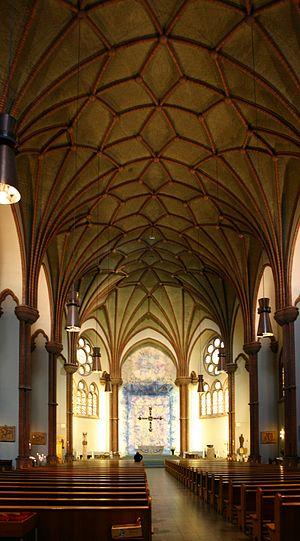
L'église Saint-Boniface est une église catholique, de style néogothique, située à Berlin dans le quartier de Kreuzberg. Elle est inscrite à la liste du patrimoine protégé de Berlin. Elle dépend de l'archidiocèse de Berlin.